Owen Thompson

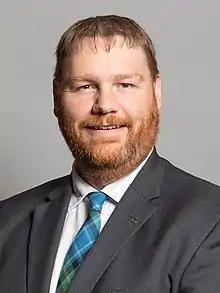
Official portrait, 2020

Owen George Thompson (born 17 March 1978) is a Scottish National Party politician who was the Member of Parliament (MP) for Midlothian from 2015 to 2017 and from 2019 to 2024. He was elected in 2015, defeated at the 2017 general election, and regained the seat at the 2019 general election.